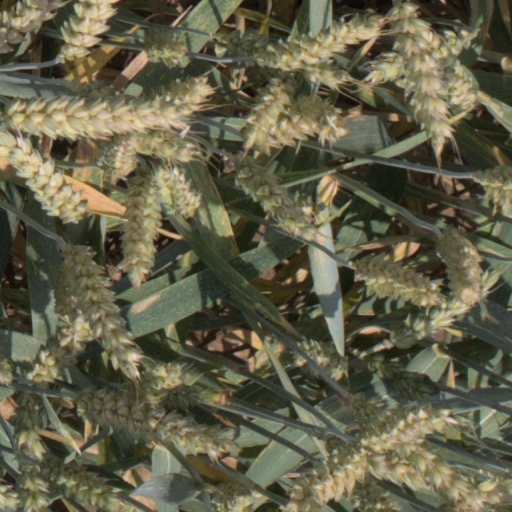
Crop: wheat